Bon

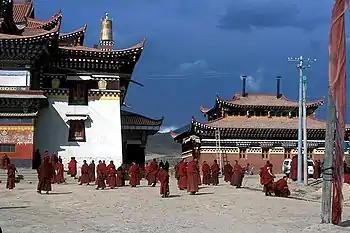
The Bon monastery of Nangzhik Gompa in Ngawa, Sichuan, China

Yungdrung Bon (Eternal Bon) is a living tradition that developed in Tibet in the 10th and 11th centuries during the later dissemination of Buddhism (sometimes called the renaissance period) and contains many similarities to Tibetan Buddhism. According to Samuel, the origins of modern Yungdrung Bon have much in common with that of the Nyingma school. Samuel traces both traditions to groups of "hereditary ritual practitioners" in Tibet which drew on Buddhist Tantra and "elements of earlier court and village-level ritual" during the 10th and 11th centuries.